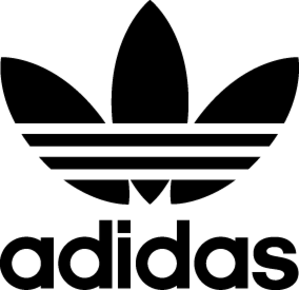
adidas est une firme allemande fondée en 1949 par Adolf Dassler, spécialisée dans la fabrication d'articles de sport, basée à Herzogenaurach en Allemagne.
Les trois bandes sont une marque déposée d'Adidas et constituent sa principale marque d'identité visuelle. Il s'agit de trois lignes parallèles, qui figure le plus souvent sur le côté des vêtements et chaussures de la marque. Adidas est connue pour ses trois bandes depuis sa création, Adolf Dassler, son créateur, faisant d'elle « la marque aux trois bandes ». C'est un équipementier finlandais, Karhu, qui vendit la marque déposée à Adidas pour l'équivalent de 1 600 euros et deux bouteilles de whisky.